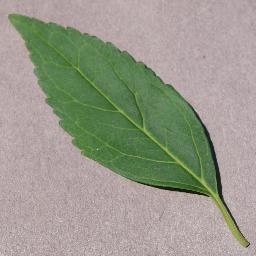
Label: Cherry___healthy